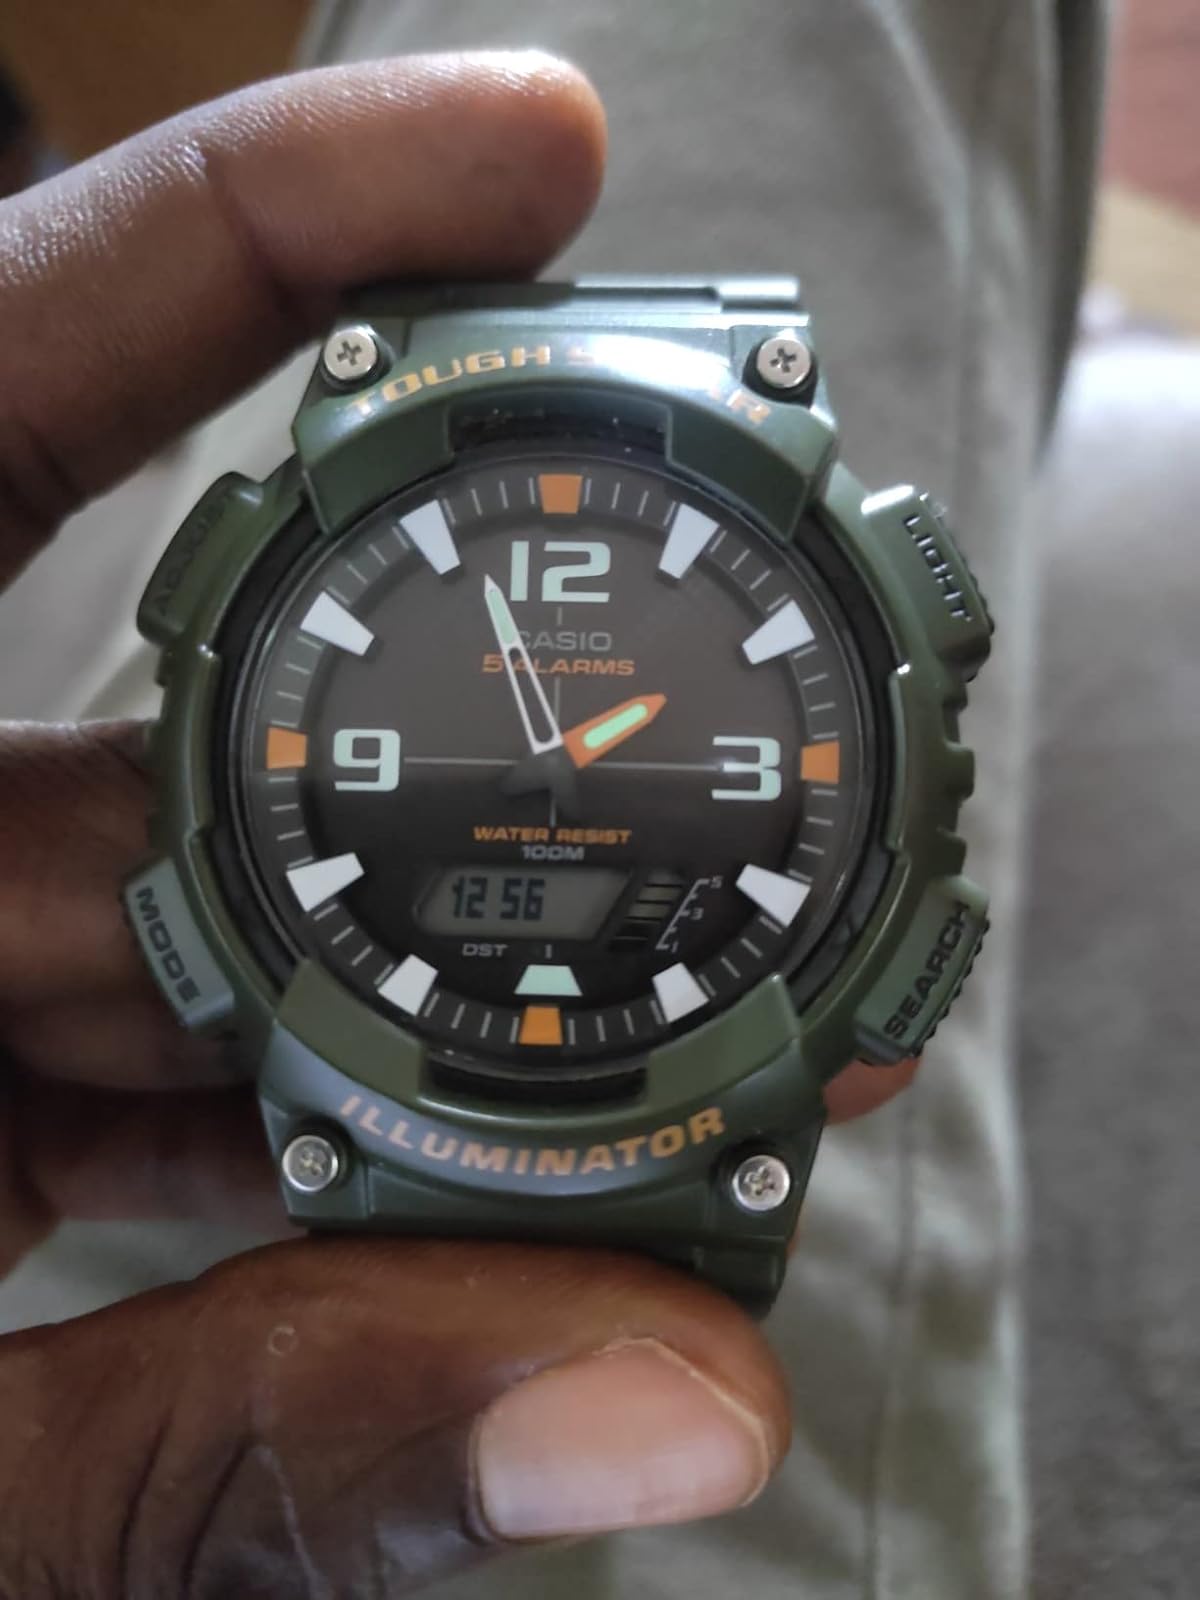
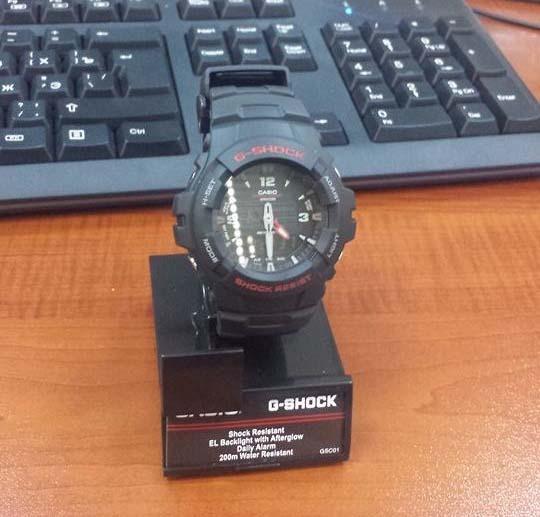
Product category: accessories_watch
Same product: no